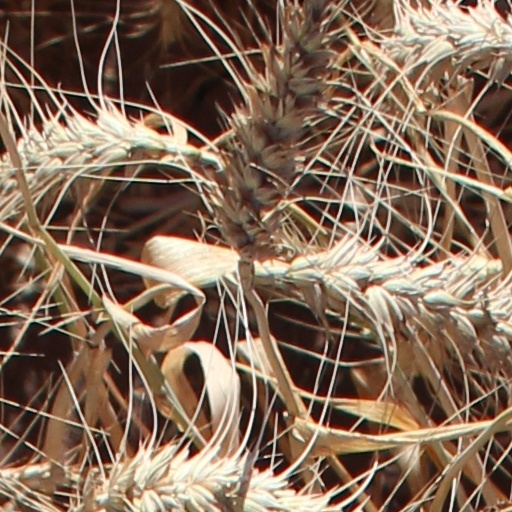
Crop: wheat